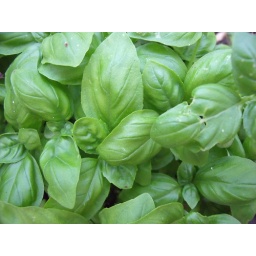
basil... the easiest plant to grow in the world...... and assure you a good pizza and/or tomato sauce